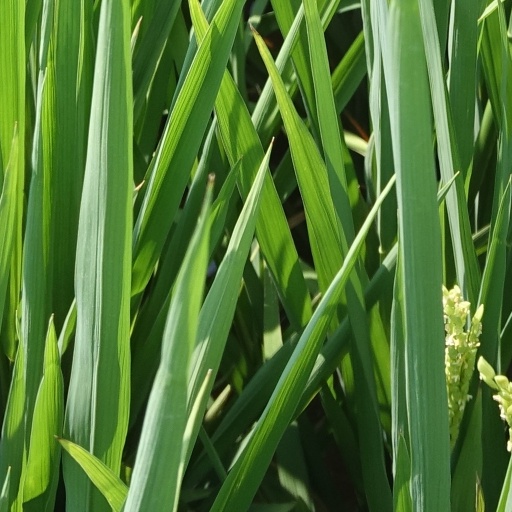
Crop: rice